Hero (2022 Indian film)

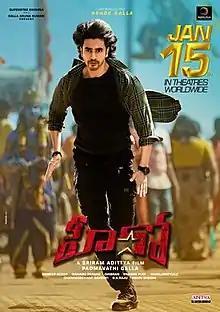
Theatrical release poster

Hero is a 2022 Indian Telugu-language action comedy film written and directed by Sriram Adittya. Produced by Amara Raja Media and Entertainment, the film stars debutant Ashok Galla and Nidhhi Agerwal while Jagapathi Babu, Naresh, Vennela Kishore, Brahmaji, and Satya play supporting roles with the music composed by Ghibran.